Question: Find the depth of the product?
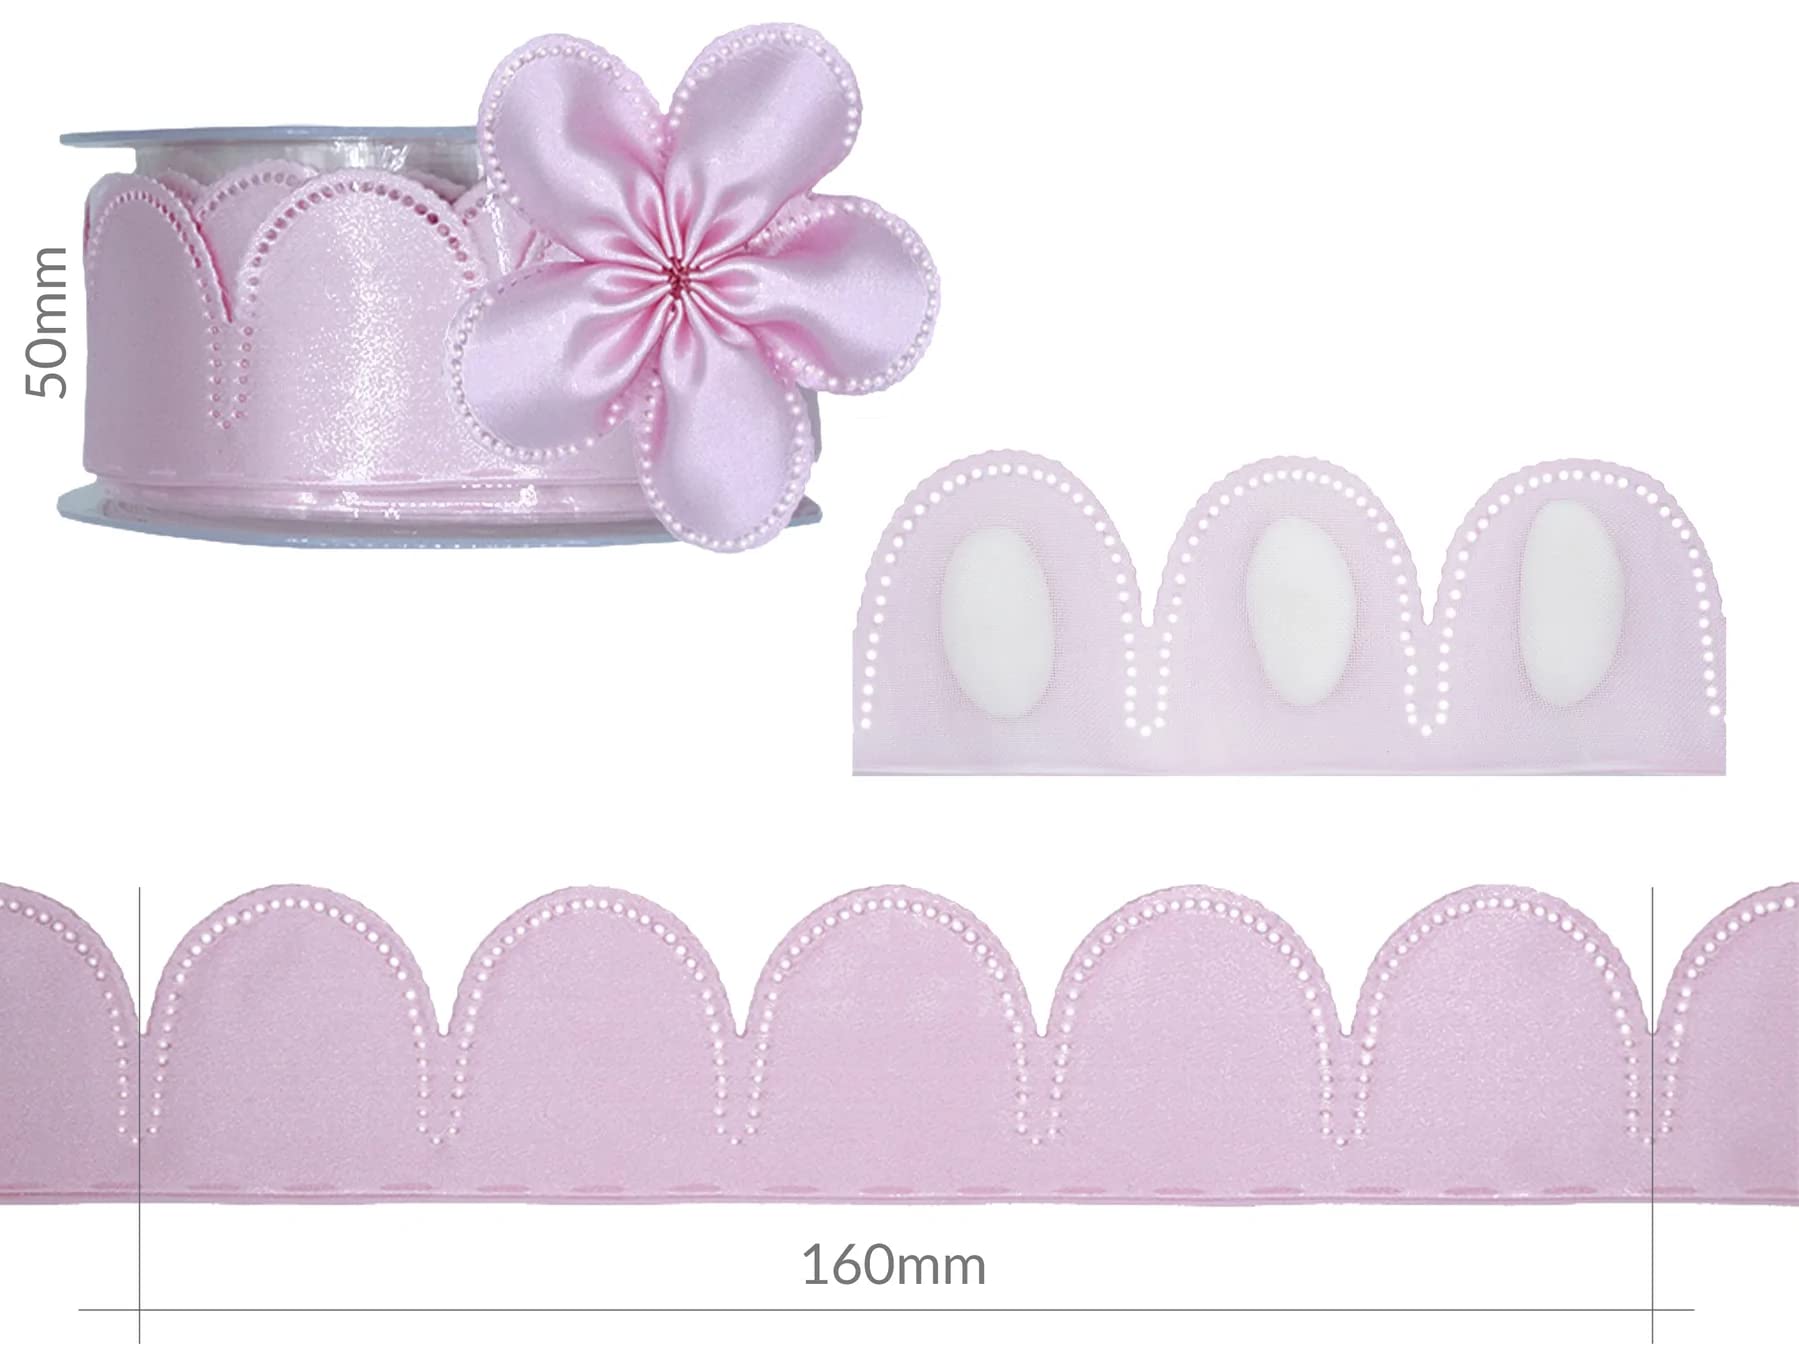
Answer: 160.0 millimetre